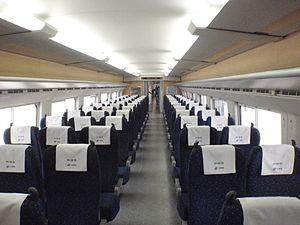
Hexie, également connu sous le nom de CRH Hexie Hao, est une série de trains à grande vitesse exploités par China Railway sous la marque China Railway High-speed.